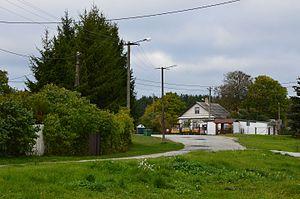
Alajõe est un village du Comté de Viru-Est en Estonie. Il est situé sur la rive nord du Lac Peipus. Alajõe est le centre administratif de la Commune de Alajõe. En 2000, le village avait une population de 147 habitants.